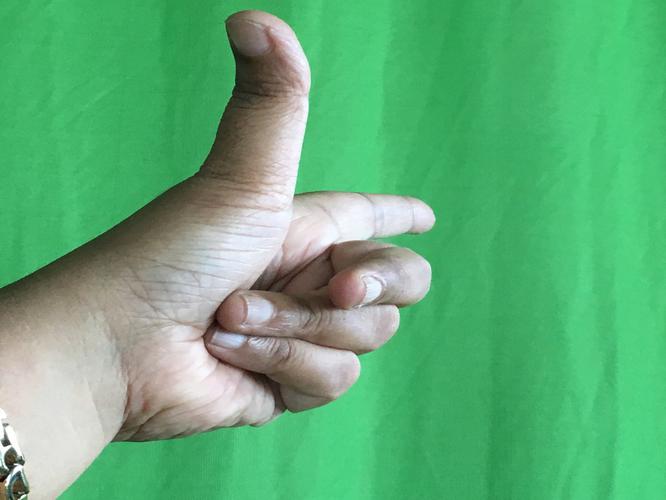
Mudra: Chandrakala
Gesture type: single_hand